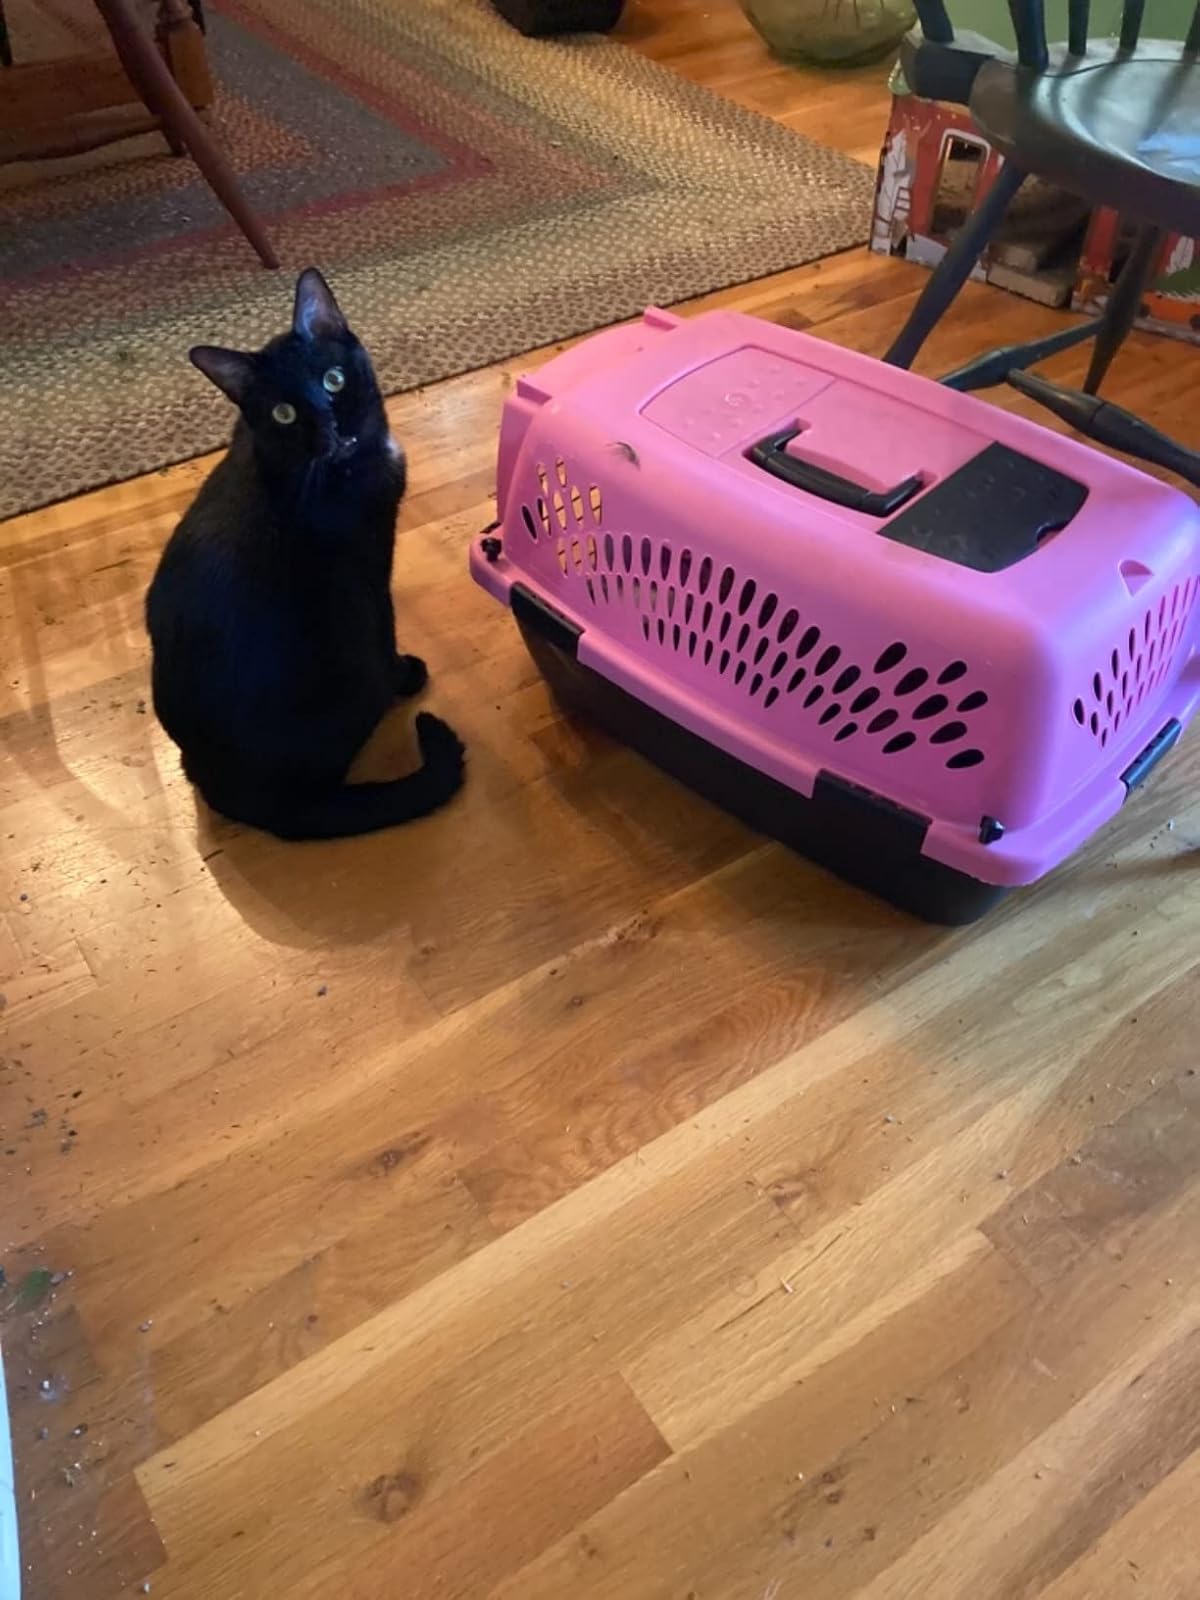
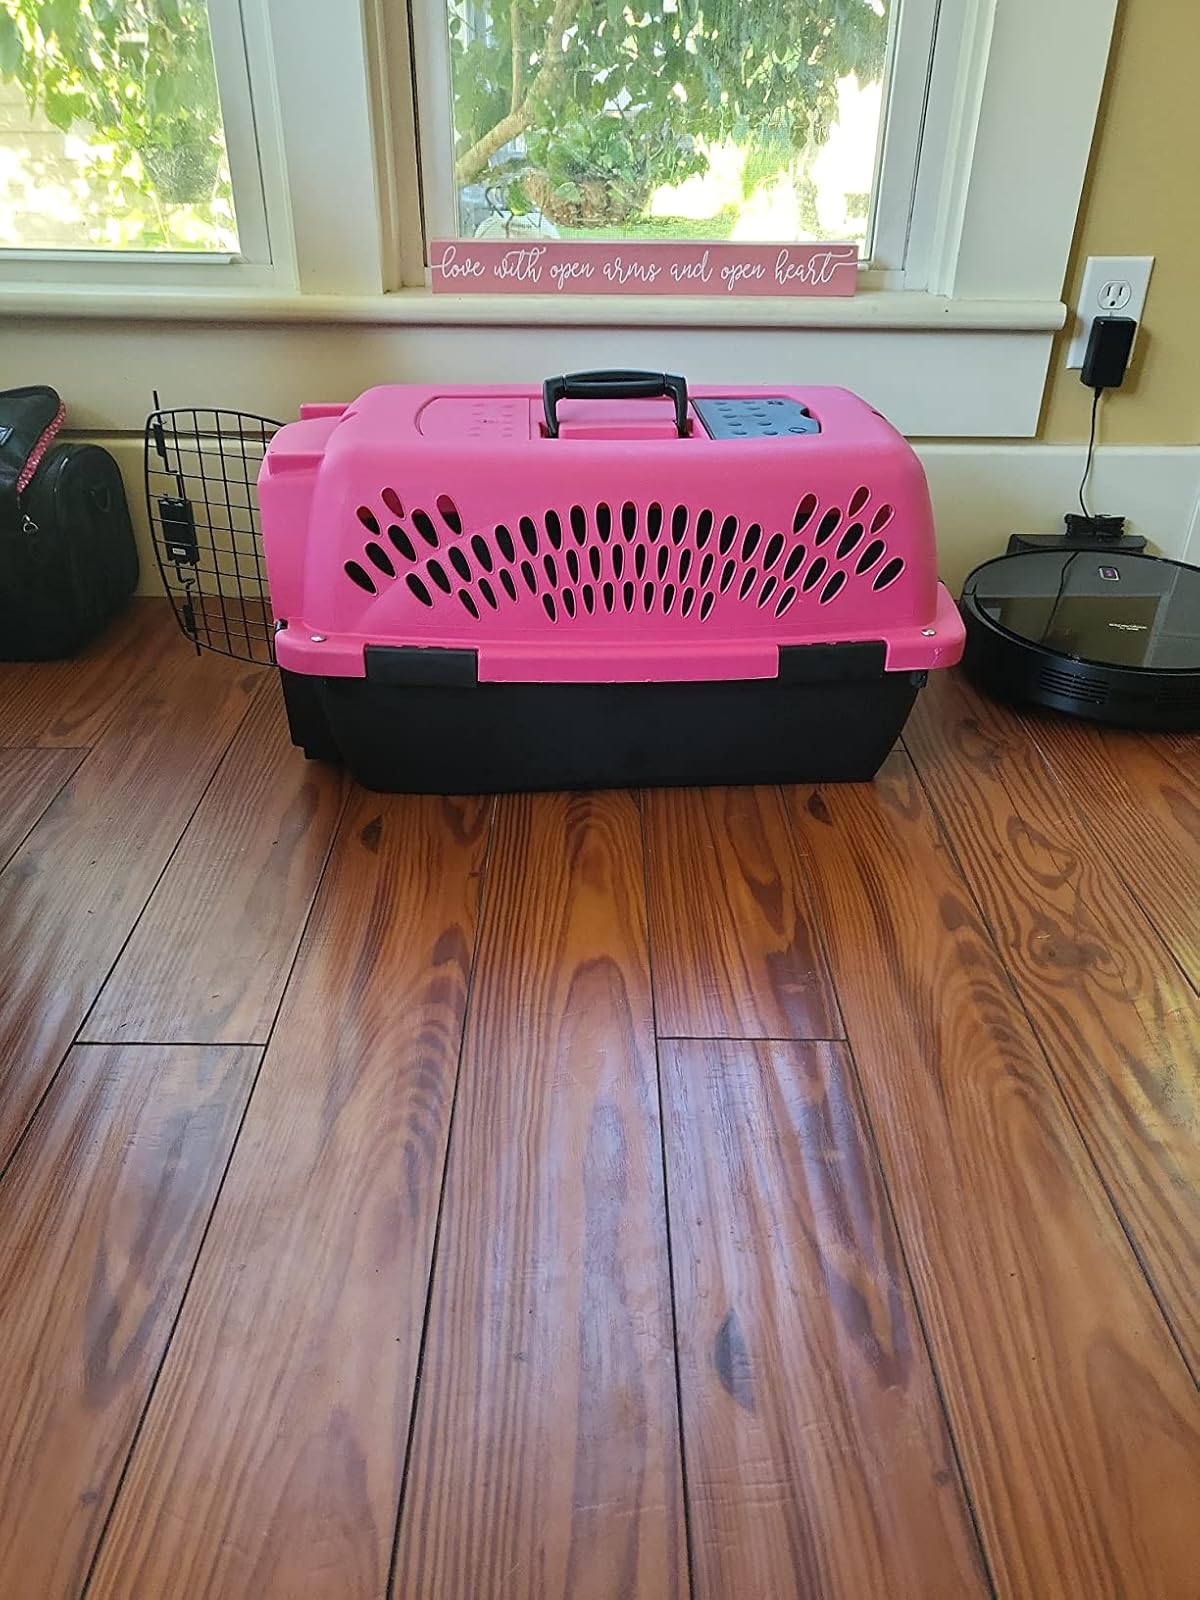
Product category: items_kennel
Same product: yes